Banking in India

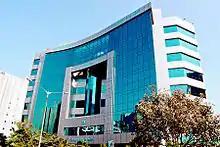
State Bank of India "Mumbai" LHO

On 17 September 2018, the Government of India proposed the amalgamation of Dena Bank and Vijaya Bank with erstwhile Bank of Baroda, pending (namesake) approval from the boards of the three banks. The Union Cabinet and the boards of the banks approved with the merger on 2 January 2019. Under the terms of the amalgamation, Dena Bank and Vijaya Bank shareholders received 110 and 402 equity shares of the Bank of Baroda, respectively, of face value 2 for every 1,000 shares they held. The amalgamation became effective from 1 April 2019.